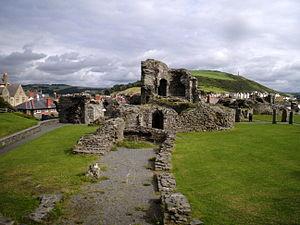
Le château d'Aberystwyth est un château fort édouardien située à Aberystwyth, Ceredigion, Galles centrales. Il a été construit en réponse à la première guerre galloise à la fin du XIIIᵉ siècle, en remplacement d'une forteresse située à un mile au sud. Au cours d'un soulèvement national par Owain Glyndŵr, les Gallois capturent le château en 1404, mais il est repris par les Anglais quatre ans plus tard. En 1637, sous Charles Iᵉʳ, il devient un hôtel royal de la monnaie et produit des shillings en argent. Le château a été détruit par Oliver Cromwell en 1649.
La révolte galloise aussi appelée soulèvement d'Owain Glyndŵr ou dernière guerre d'indépendance est un soulèvement des Gallois dirigés par Owain Glyndŵr contre l'Angleterre, qui a eu lieu entre 1400 et 1415.